William Griswold (museum director)

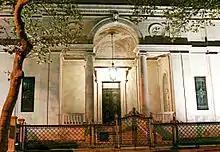
The Morgan Library & Museum, where Griswold was a curator and later director, pictured in 2006.

Griswold first worked at the Metropolitan Museum of Art in New York City from 1988 to 1995, where he cataloged Italian drawings as a curator of drawings and prints. From 1995 to 2001, he was the Charles W. Engelhard Curator at the Pierpont Morgan Library and managed its department of drawings and prints. He oversaw the creation of the museum's Drawing Study Center and organized its first major exhibition of 20th-century art and acclaimed exhibitions of the collections of Pierre Matisse and the Hermitage and Pushkin Museums. From 1996 to 2001, Griswold was an associate editor of "Master Drawings", a periodical that primarily covers drawings in America and Europe from the fourteenth-century onward.